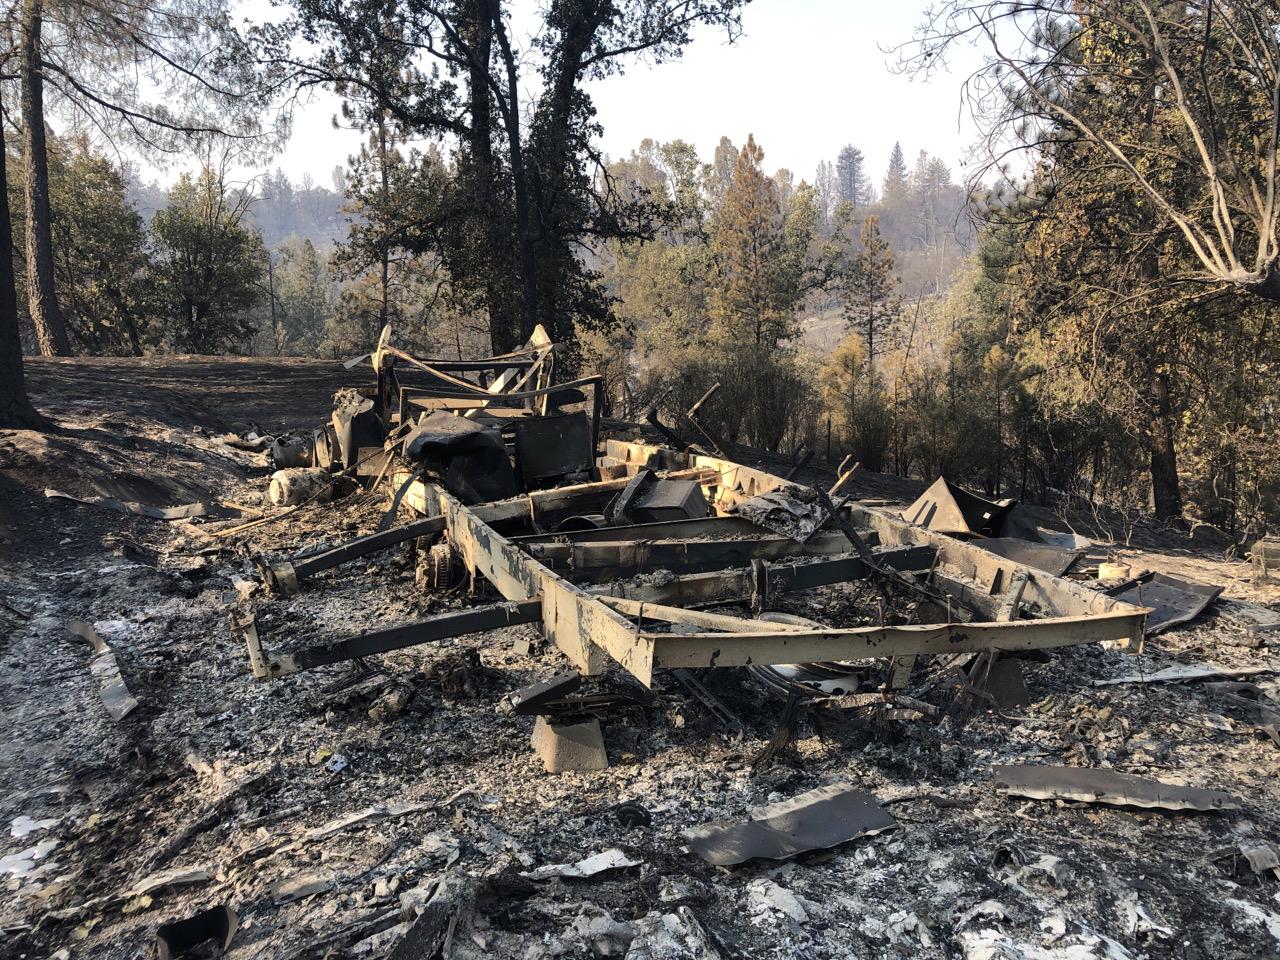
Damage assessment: destroyed